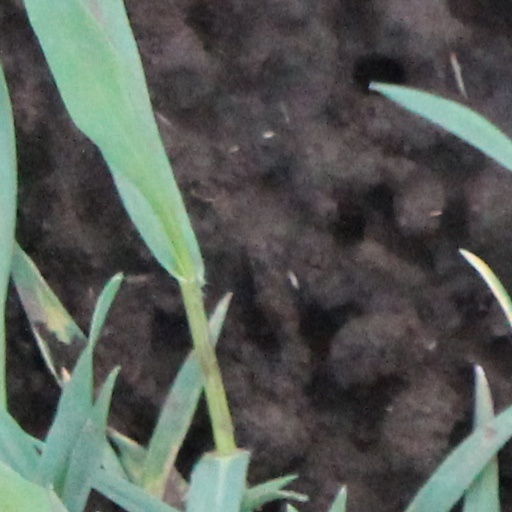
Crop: wheat